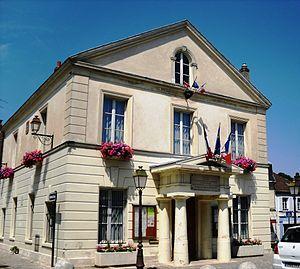
Hôtel de Ville de Limours (91) Italiano: Municipio di Limours, Essonne (Francia)
Limours, parfois appelée Limours-en-Hurepoix, est une commune française située à trente et un kilomètres au sud-ouest de Paris dans le département de l’Essonne en région Île-de-France.